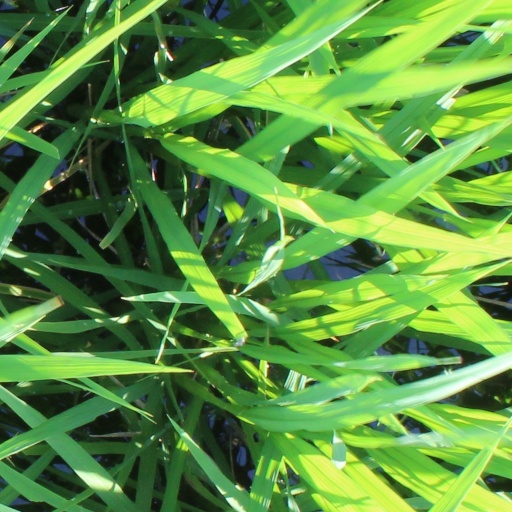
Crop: rice